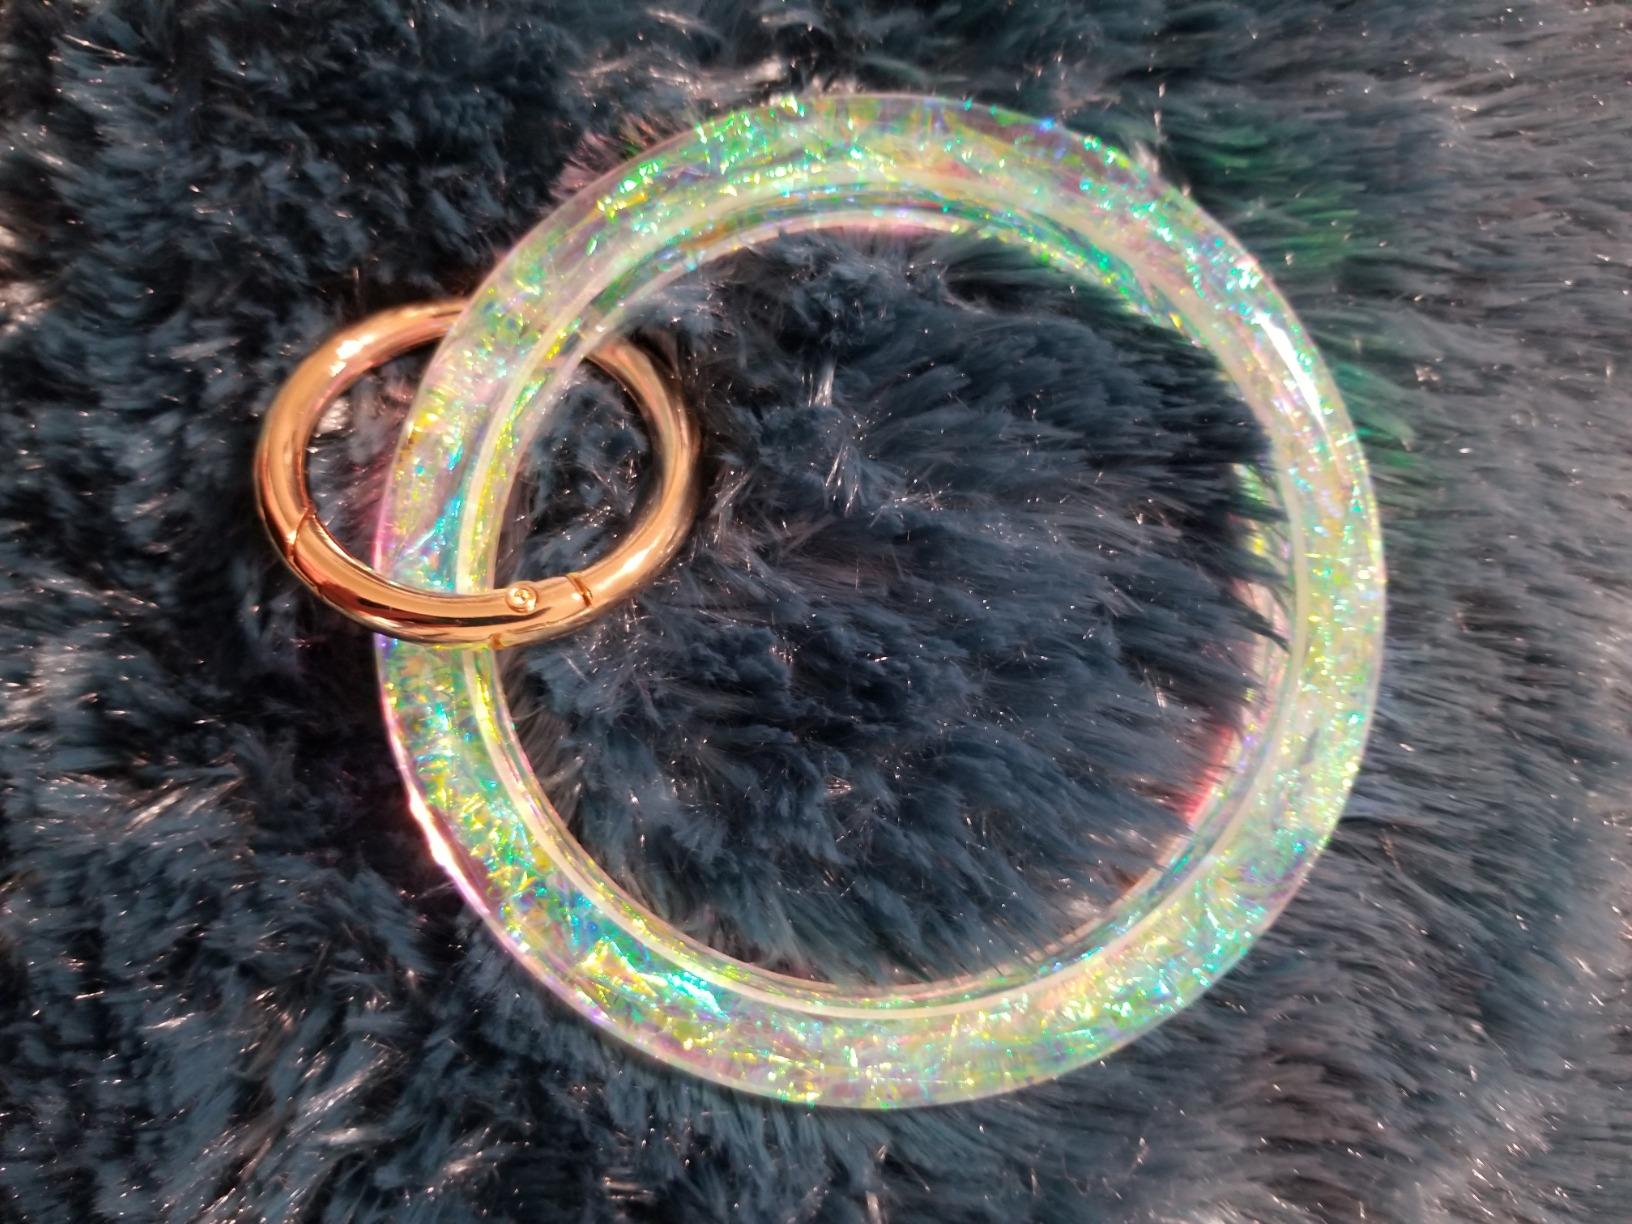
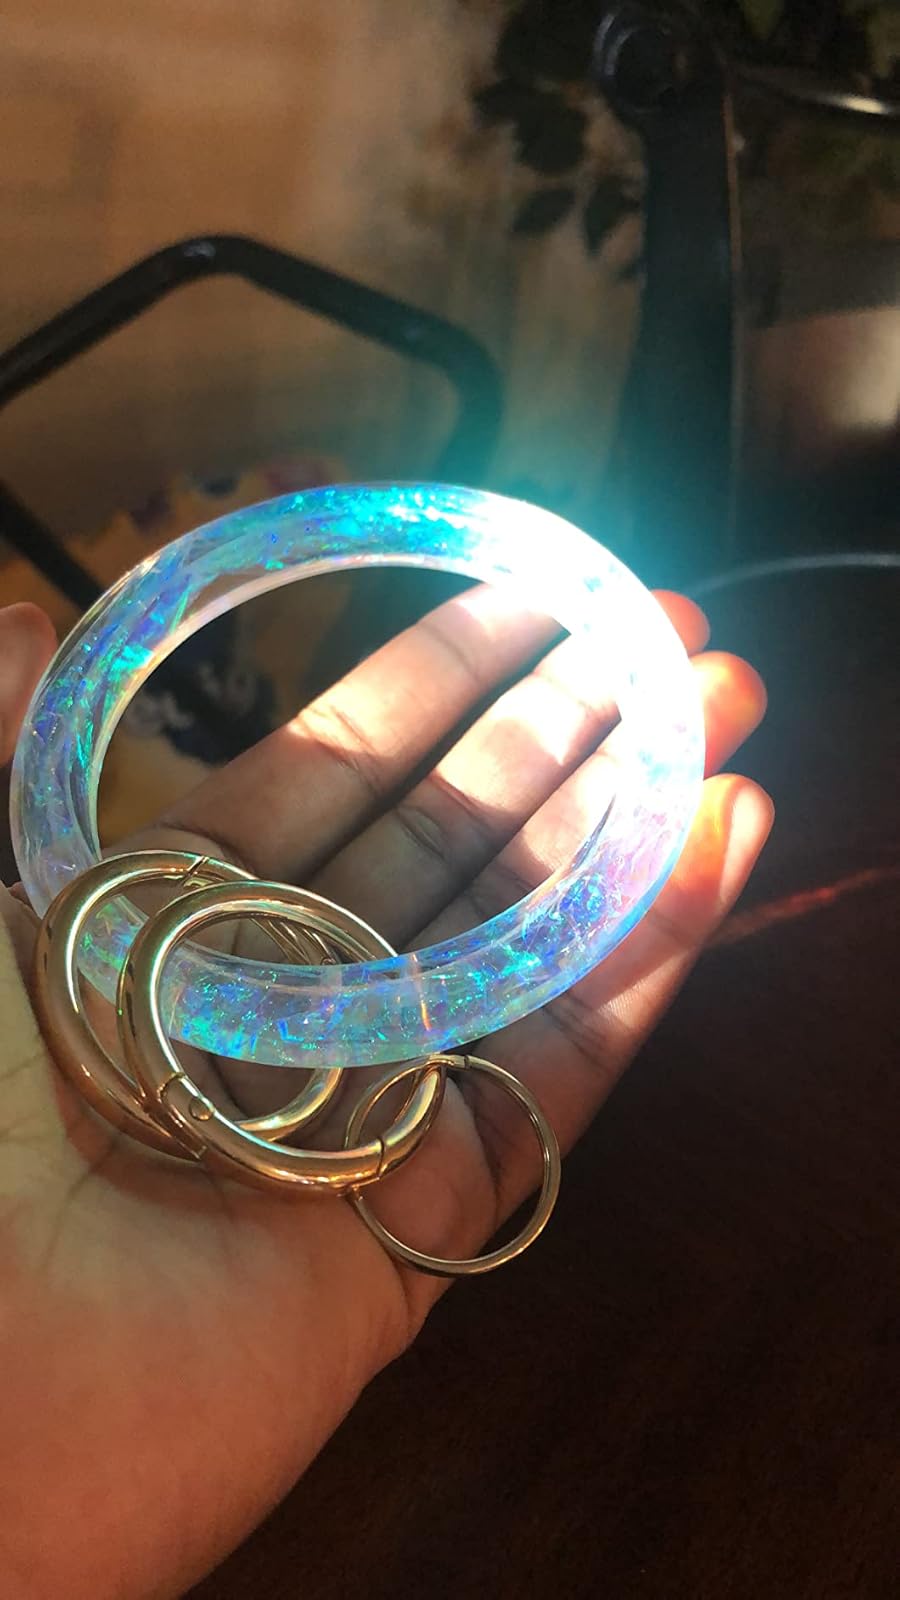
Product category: accessories_keychain
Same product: yes